Eucalyptus gittinsii

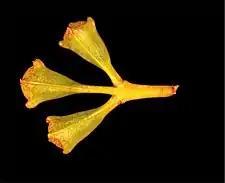
buds

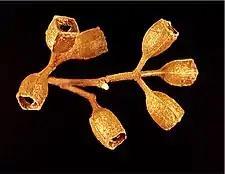
fruit

"Eucalyptus gittinsii" is a mallee that typically grows to a height of and forms a lignotuber. It has smooth brownish to white bark, sometimes with rough, flaky bark that peels off near the base of the trunk. Young plants and coppice regrowth have leaves arranged in opposite pairs, broadly lance-shaped, long and wide. Adult leaves are arranged alternately, lance-shaped to curved, long and wide on a petiole long long. The flower buds are arranged in leaf axils in groups of three on a peduncle long, the individual buds on pedicels long. Mature buds are club-shaped, long and wide with a rounded to flattened operculum. Flowering occurs between December and February and the flowers are white or whitish. The fruit is a woody, cylindrical to barrel-shaped capsule that is more or less square in cross-section, long and wide.